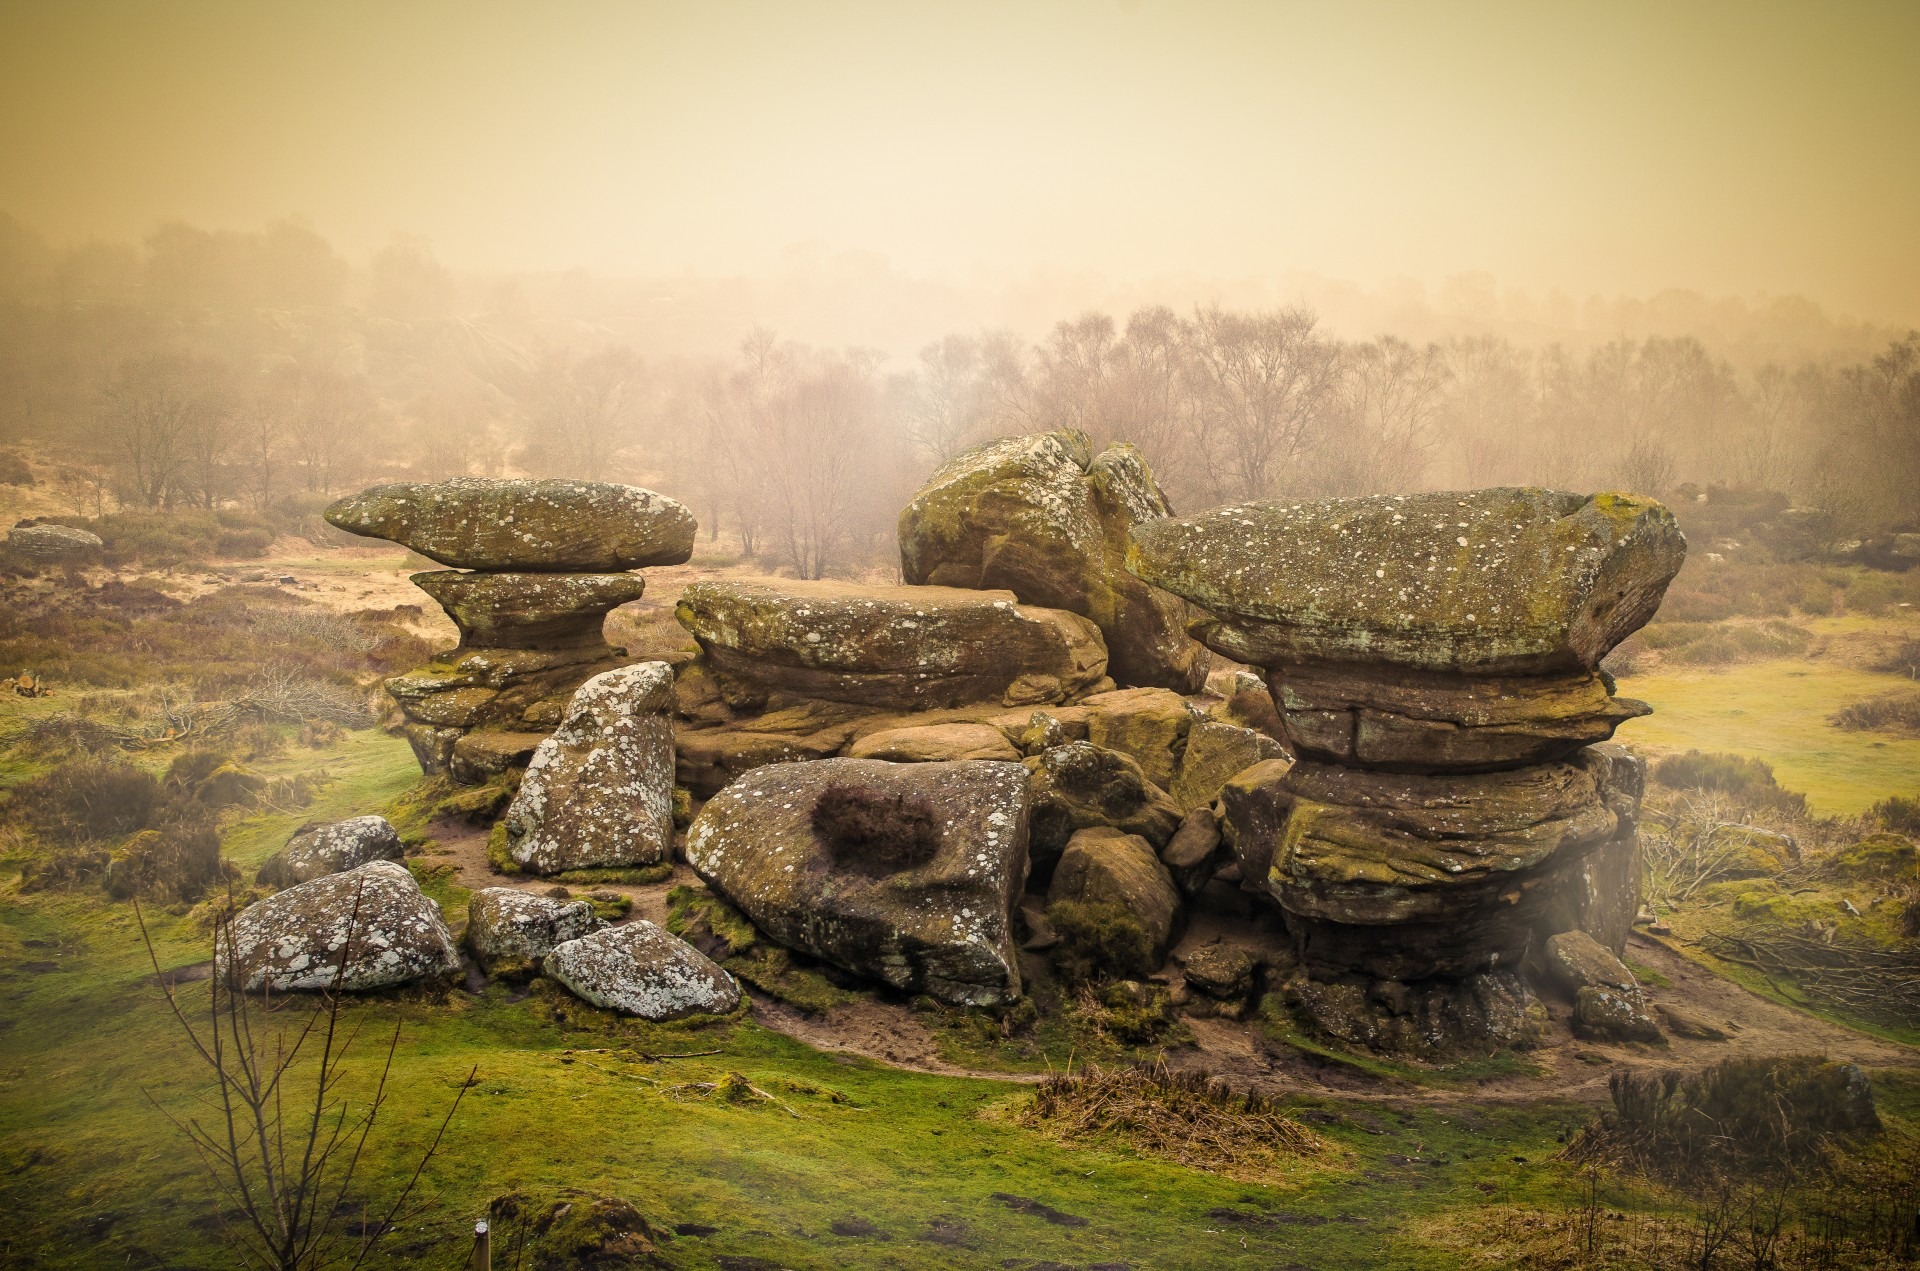
landscape, sea, tree, nature, grass, rock, wilderness, mountain, winter, sky, fog, morning, spring, reflection, autumn, weather, material, trees, rocks, england, ruins, seasons, habitat, rural area, branch branches, ancient history, north yorkshire, natural environment, atmospheric phenomenon